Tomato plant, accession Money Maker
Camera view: tilt-top (135 deg); turntable rotation: 240 degrees
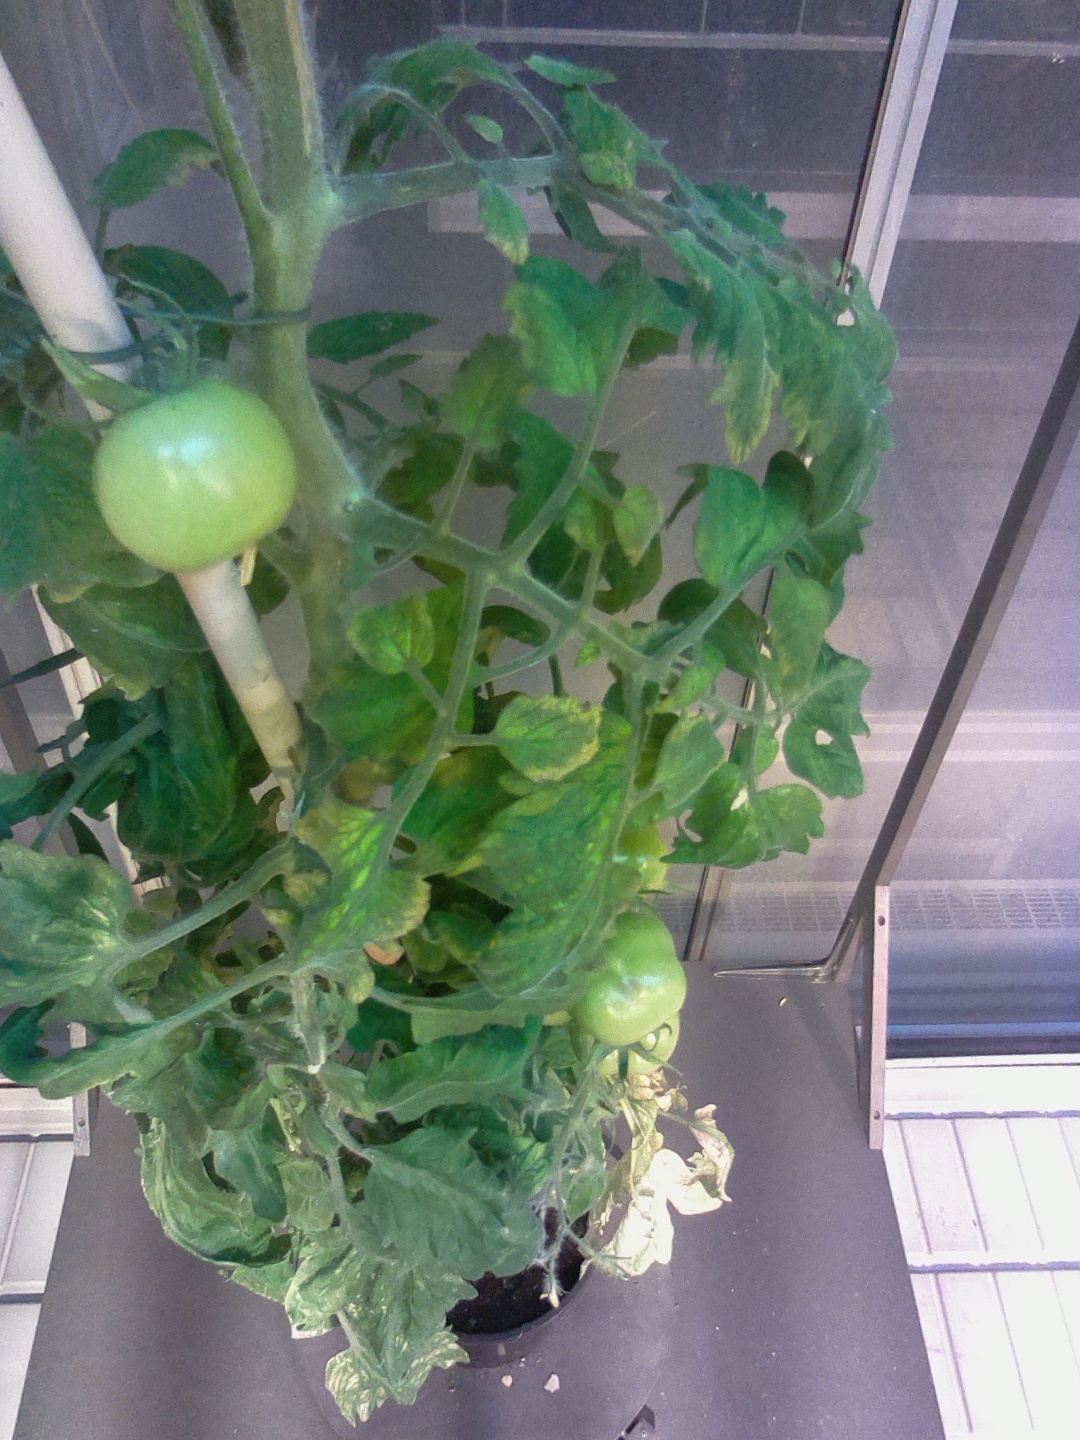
BBCH growth stage 76: 60%-70% of final fruit size